Lovely Te Lovely

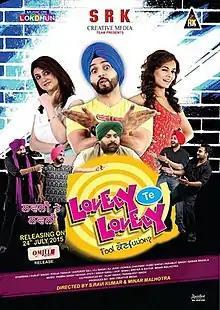

Lovely Te Lovely is a Punjabi feature film starring Gurjit Singh, Kamz Singh, Pooja Thakur and Hardeep Gill. Casting of the movie was done by Kamz Kreationz and Shaifali Srivastav. Music from the film was released on 18 July 2015. It was released on 24 July 2015.